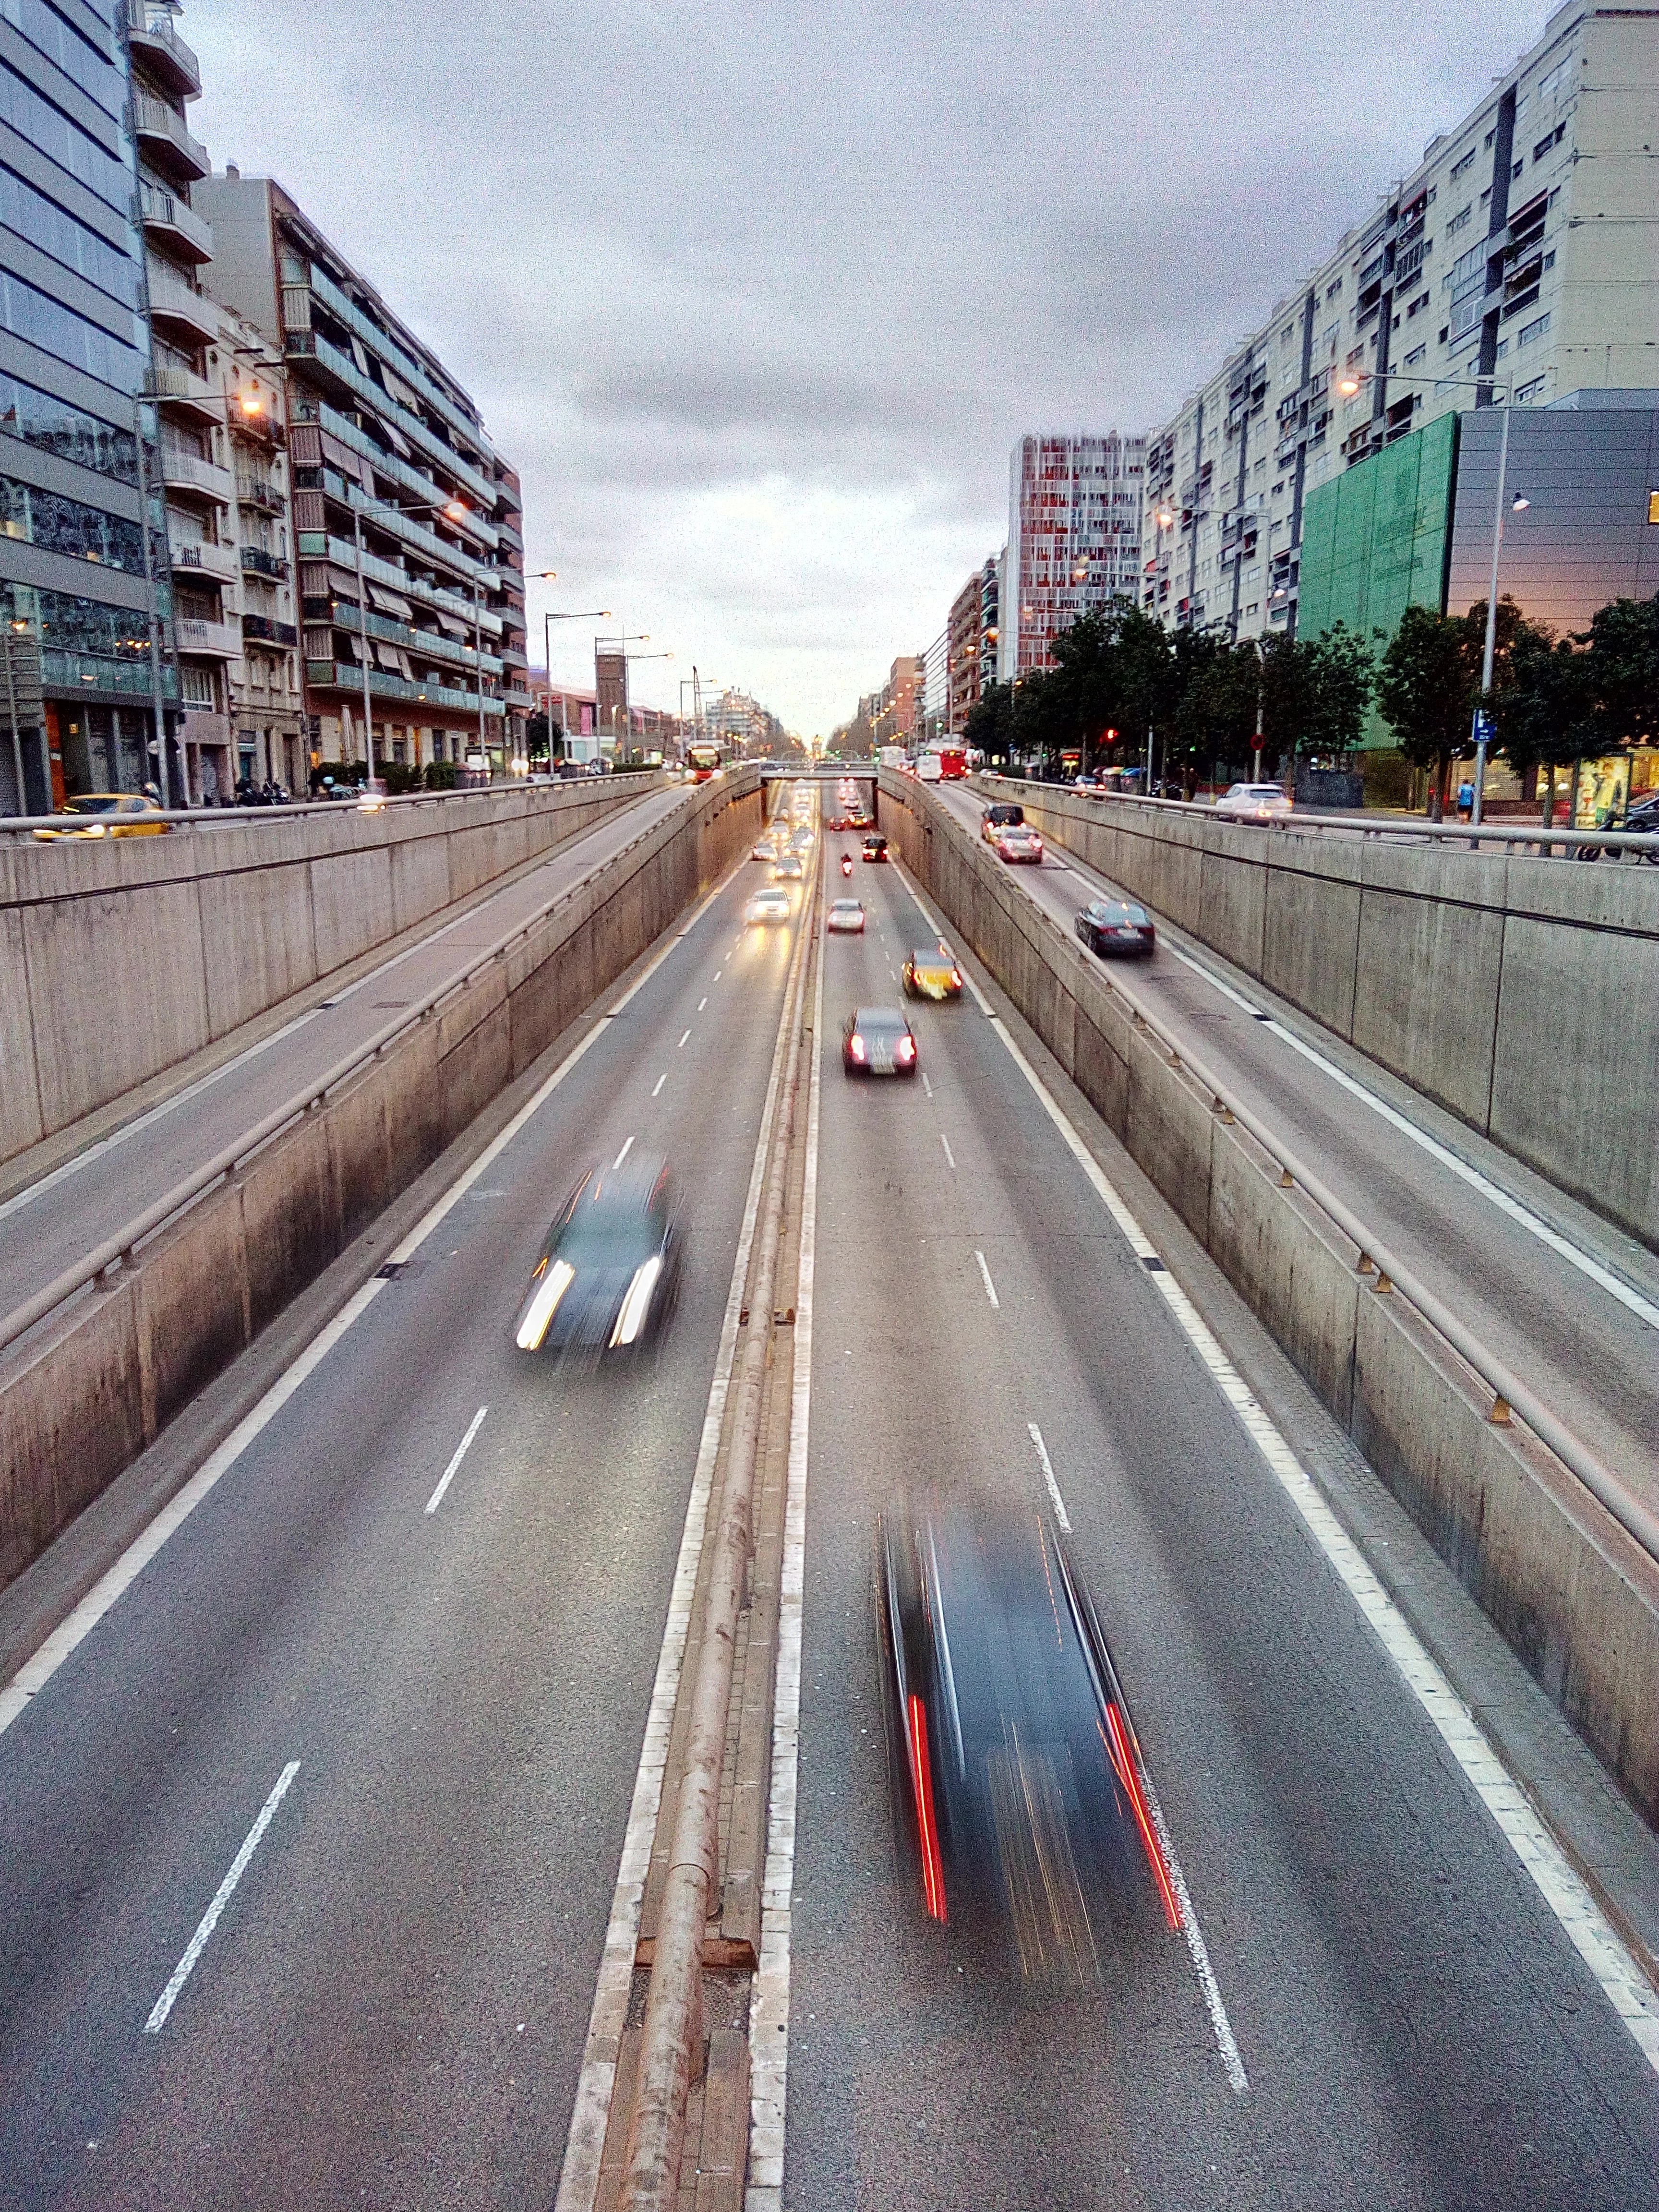
track, road, traffic, street, highway, overpass, cityscape, transport, lane, public transport, infrastructure, road surface, residential area, nonbuilding structure, controlled access highway